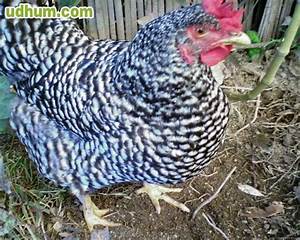
Label: chicken